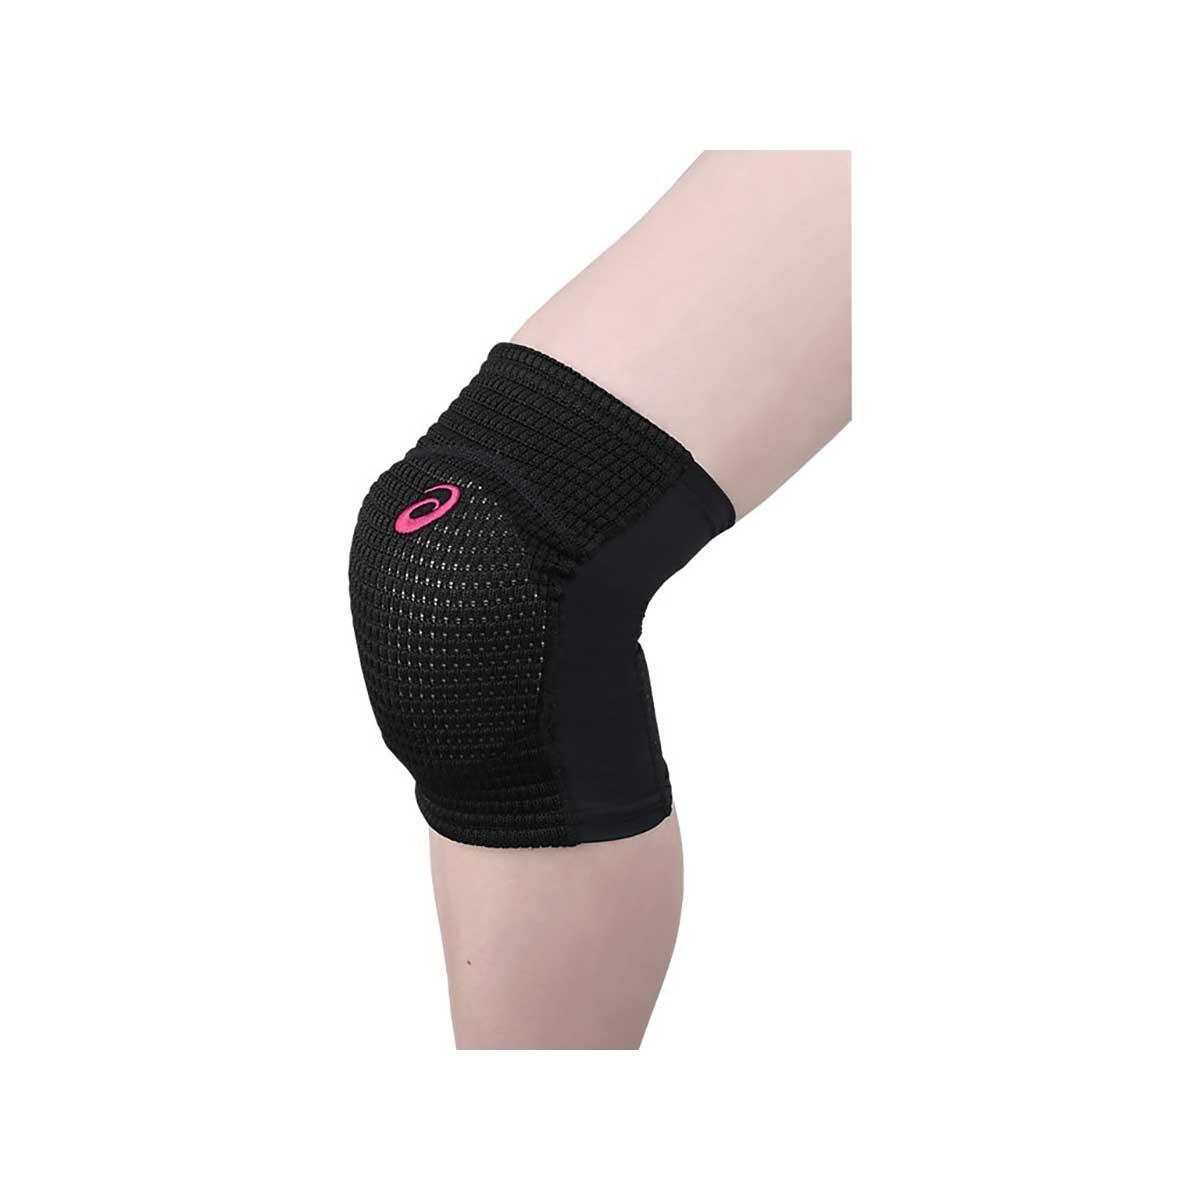
バレーボール VBニーパッド(メッシュ) サポーター
Brand: PROSHOP SPORTEC
ASICS(アシックス) 3053A148 アシックスのバレーボール膝サポーター。 ひざ裏にメッシュ素材と2WAY素材を採用し、蒸れにくさと動きやすさを兼ね備えたサポーター 暑い環境下でもプレイヤーが快適にプレーしやすくするために、膝裏をメッシュ素材を採用。 膝裏をメッシュ素材にすることで、熱がこもりにくい構造となっています 公益財団法人日本バレーボール協会公認 【仕様】 【サイズ】 サイズ：M・L 【原産国】 台湾
Category: Sporting Goods > Athletics > Volleyball > Volleyball Protective Gear > Volleyball Knee Pads